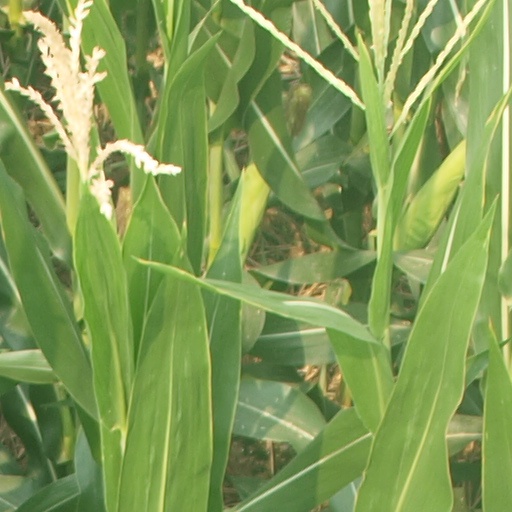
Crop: maize; corn